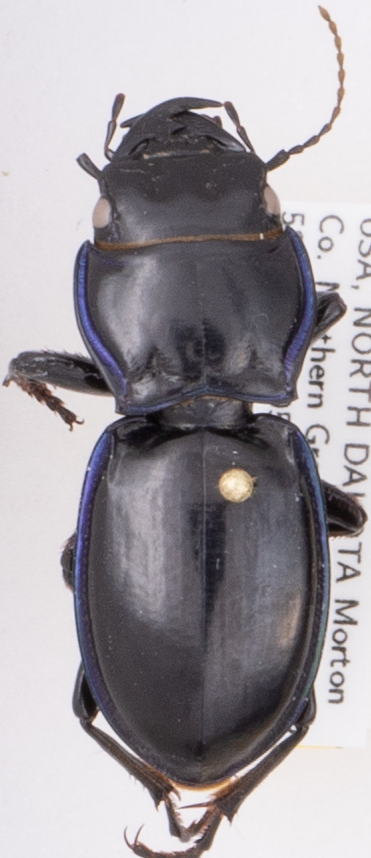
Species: Pasimachus elongatus
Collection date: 2020-06-23
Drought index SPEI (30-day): -2.09
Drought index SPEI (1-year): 0.54
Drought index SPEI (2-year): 1.28